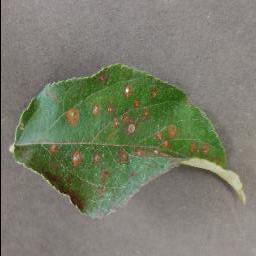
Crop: apple
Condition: cedar_rust